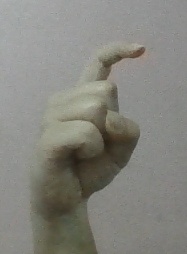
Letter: ra